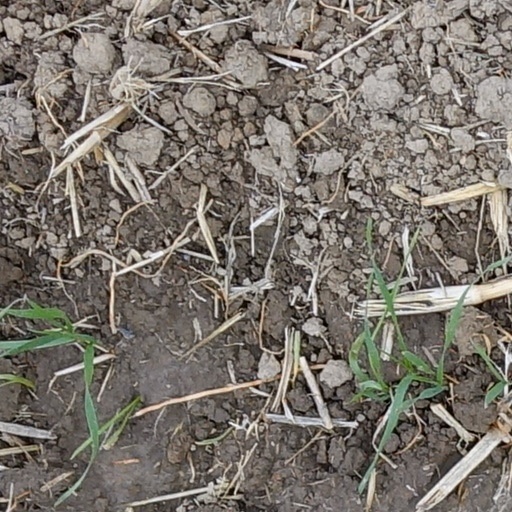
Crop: wheat